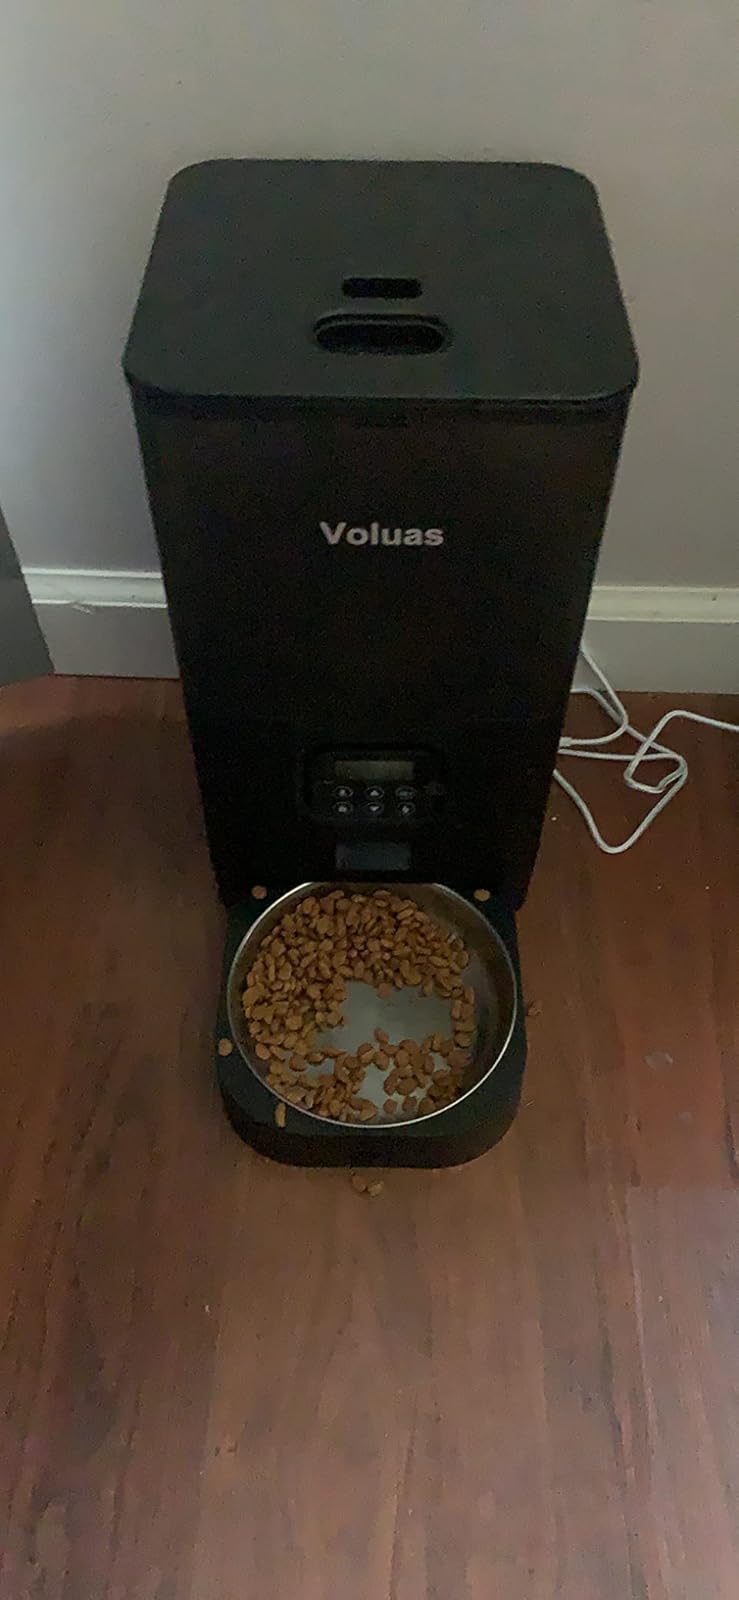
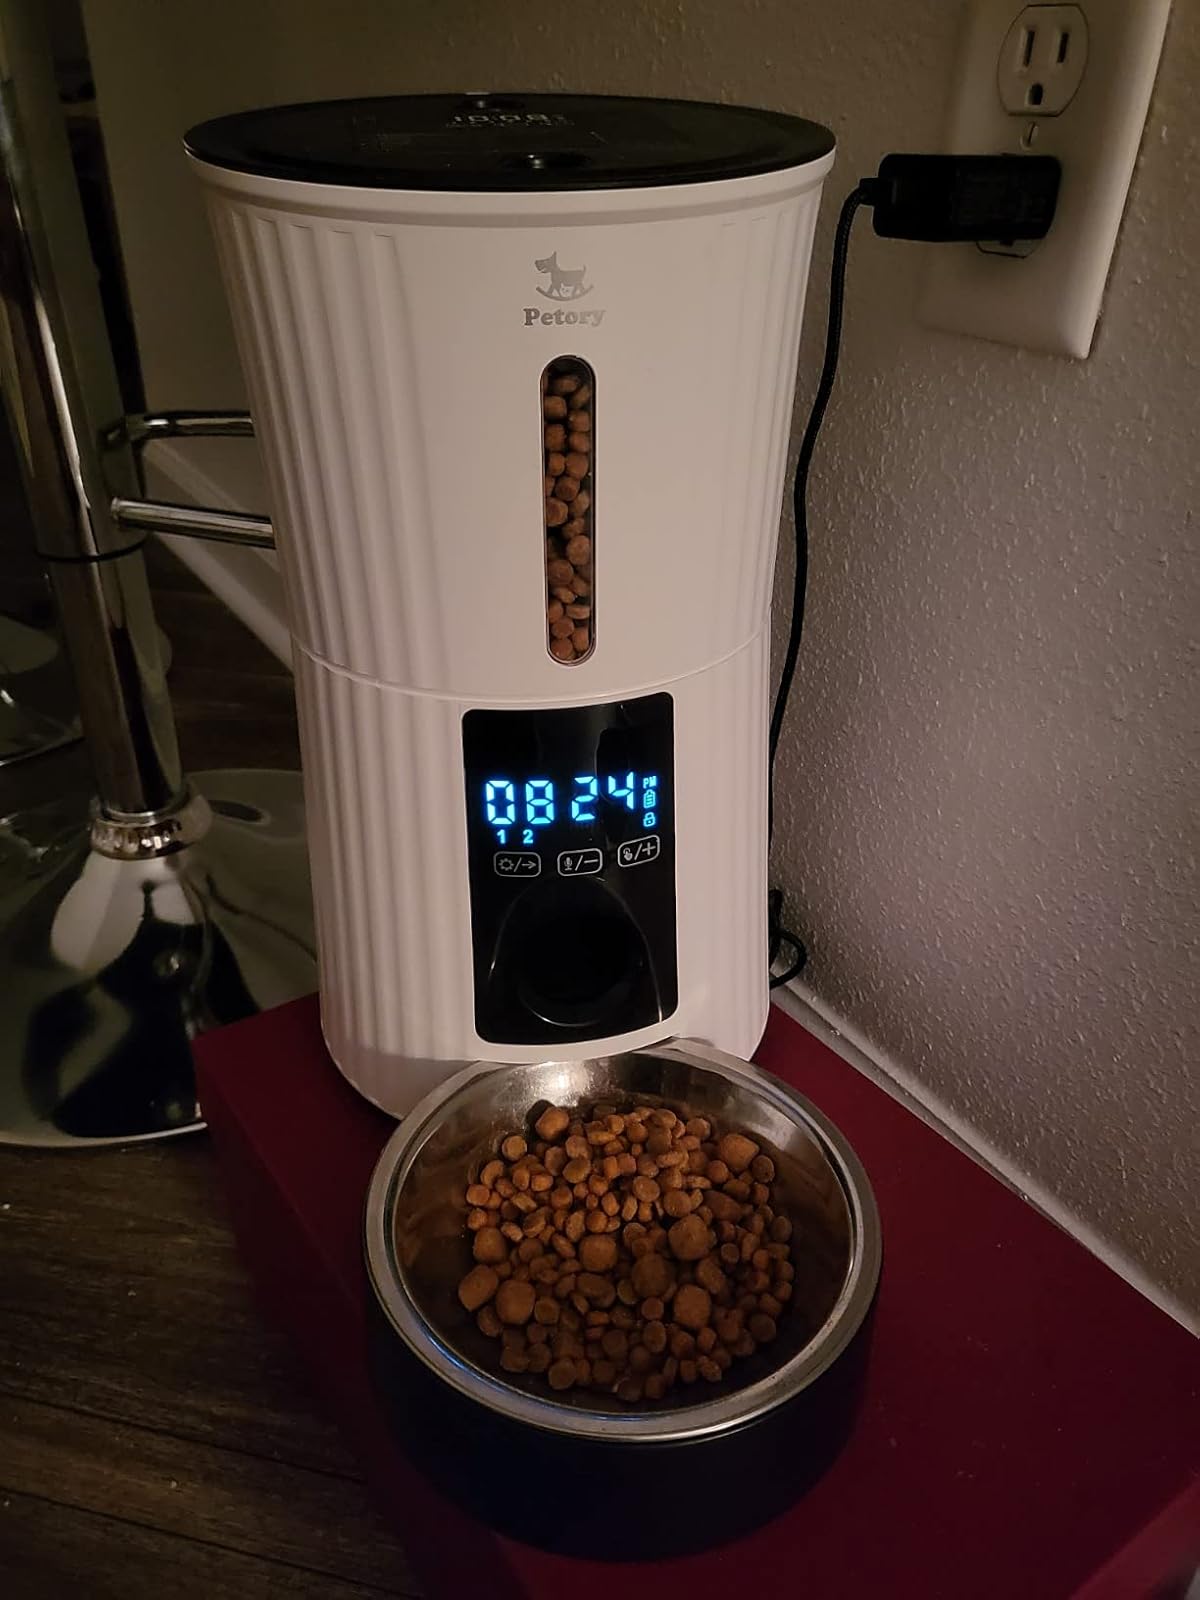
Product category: items_feeder
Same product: no